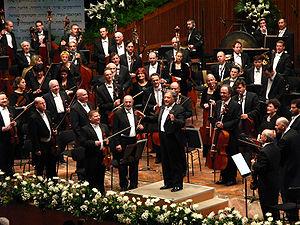
L'orchestre philharmonique d’Israël, photographié lors de son 70e anniversaire. עברית: התזמורת הפילהרמונית הישראלית ביום השנה ה-70 להיווסדה Italiano: Il 70o anniversario dell'Orchestra Filarmonica d'Israele.